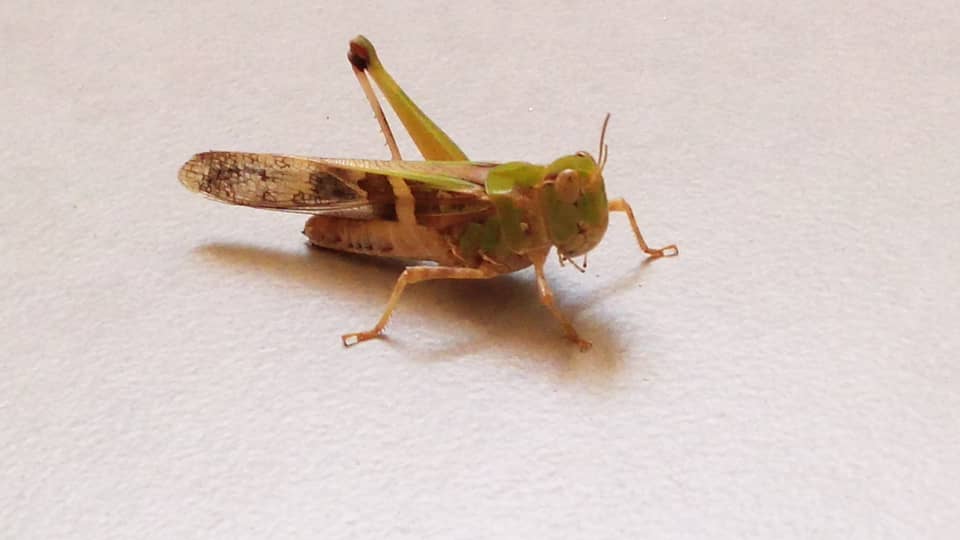
Lii ab soccant la. Mu ngi taxaw ci ab peroŋ bu weex. Soccant bi kanam gi ak li jëm ci kaw dafa nëtëx. Li féete ci wetu laaf yi dafa xall, am lu palmaan. Soccant bi benn tànk la am.